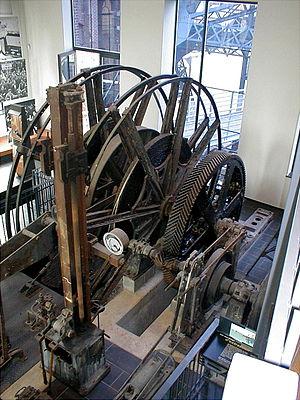
Dans le domaine minier, la colonne des profondeurs est un appareil donnant au machiniste aux commandes de la machine d'extraction la position des cages dans le puits de mine.
Un charbonnage ou une houillère est une mine de houille, c'est-à-dire un lieu d'extraction du charbon.